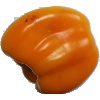
Label: yellow_pepper